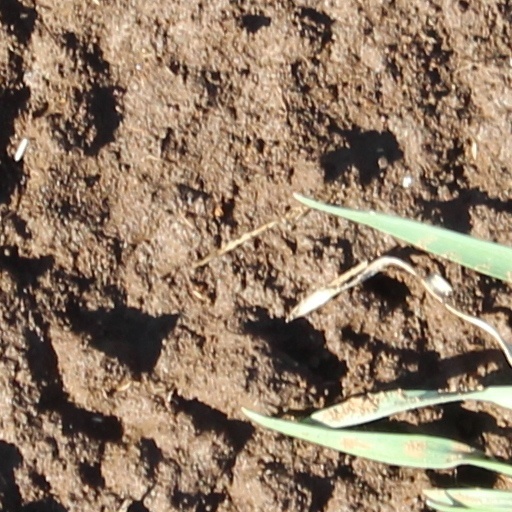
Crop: wheat